Nightmare Alley (2021 film)

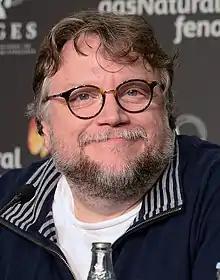
Director, co-producer and co-writer Guillermo del Toro

The project was announced in December 2017, when Guillermo del Toro revealed that he would be attached to write and direct a film adaptation of William Lindsay Gresham's 1946 novel. The film marks a departure for del Toro, as it contains no supernatural elements, as opposed to his previous films. Del Toro considered this to be a standalone adaptation of Gresham's novel, as opposed to a remake of the 1947 film version starring Tyrone Power. He stated: "Well, what it is is that book was given to me in 1992 by Ron Perlman before I saw the Tyrone Power movie, and I loved the book. My adaptation that I've done with [co-writer] Kim Morgan is not necessarily—the entire book is impossible, it's a saga. But there are elements that are darker in the book, and it's the first chance I have—in my short films I wanted to do noir. It was horror and noir. And now is the first chance I have to do a real underbelly of society type of movie. [There are] no supernatural elements. Just a straight, really dark story." Del Toro also revealed the film would be aiming for an R-rating, saying: "big R. Double R!"